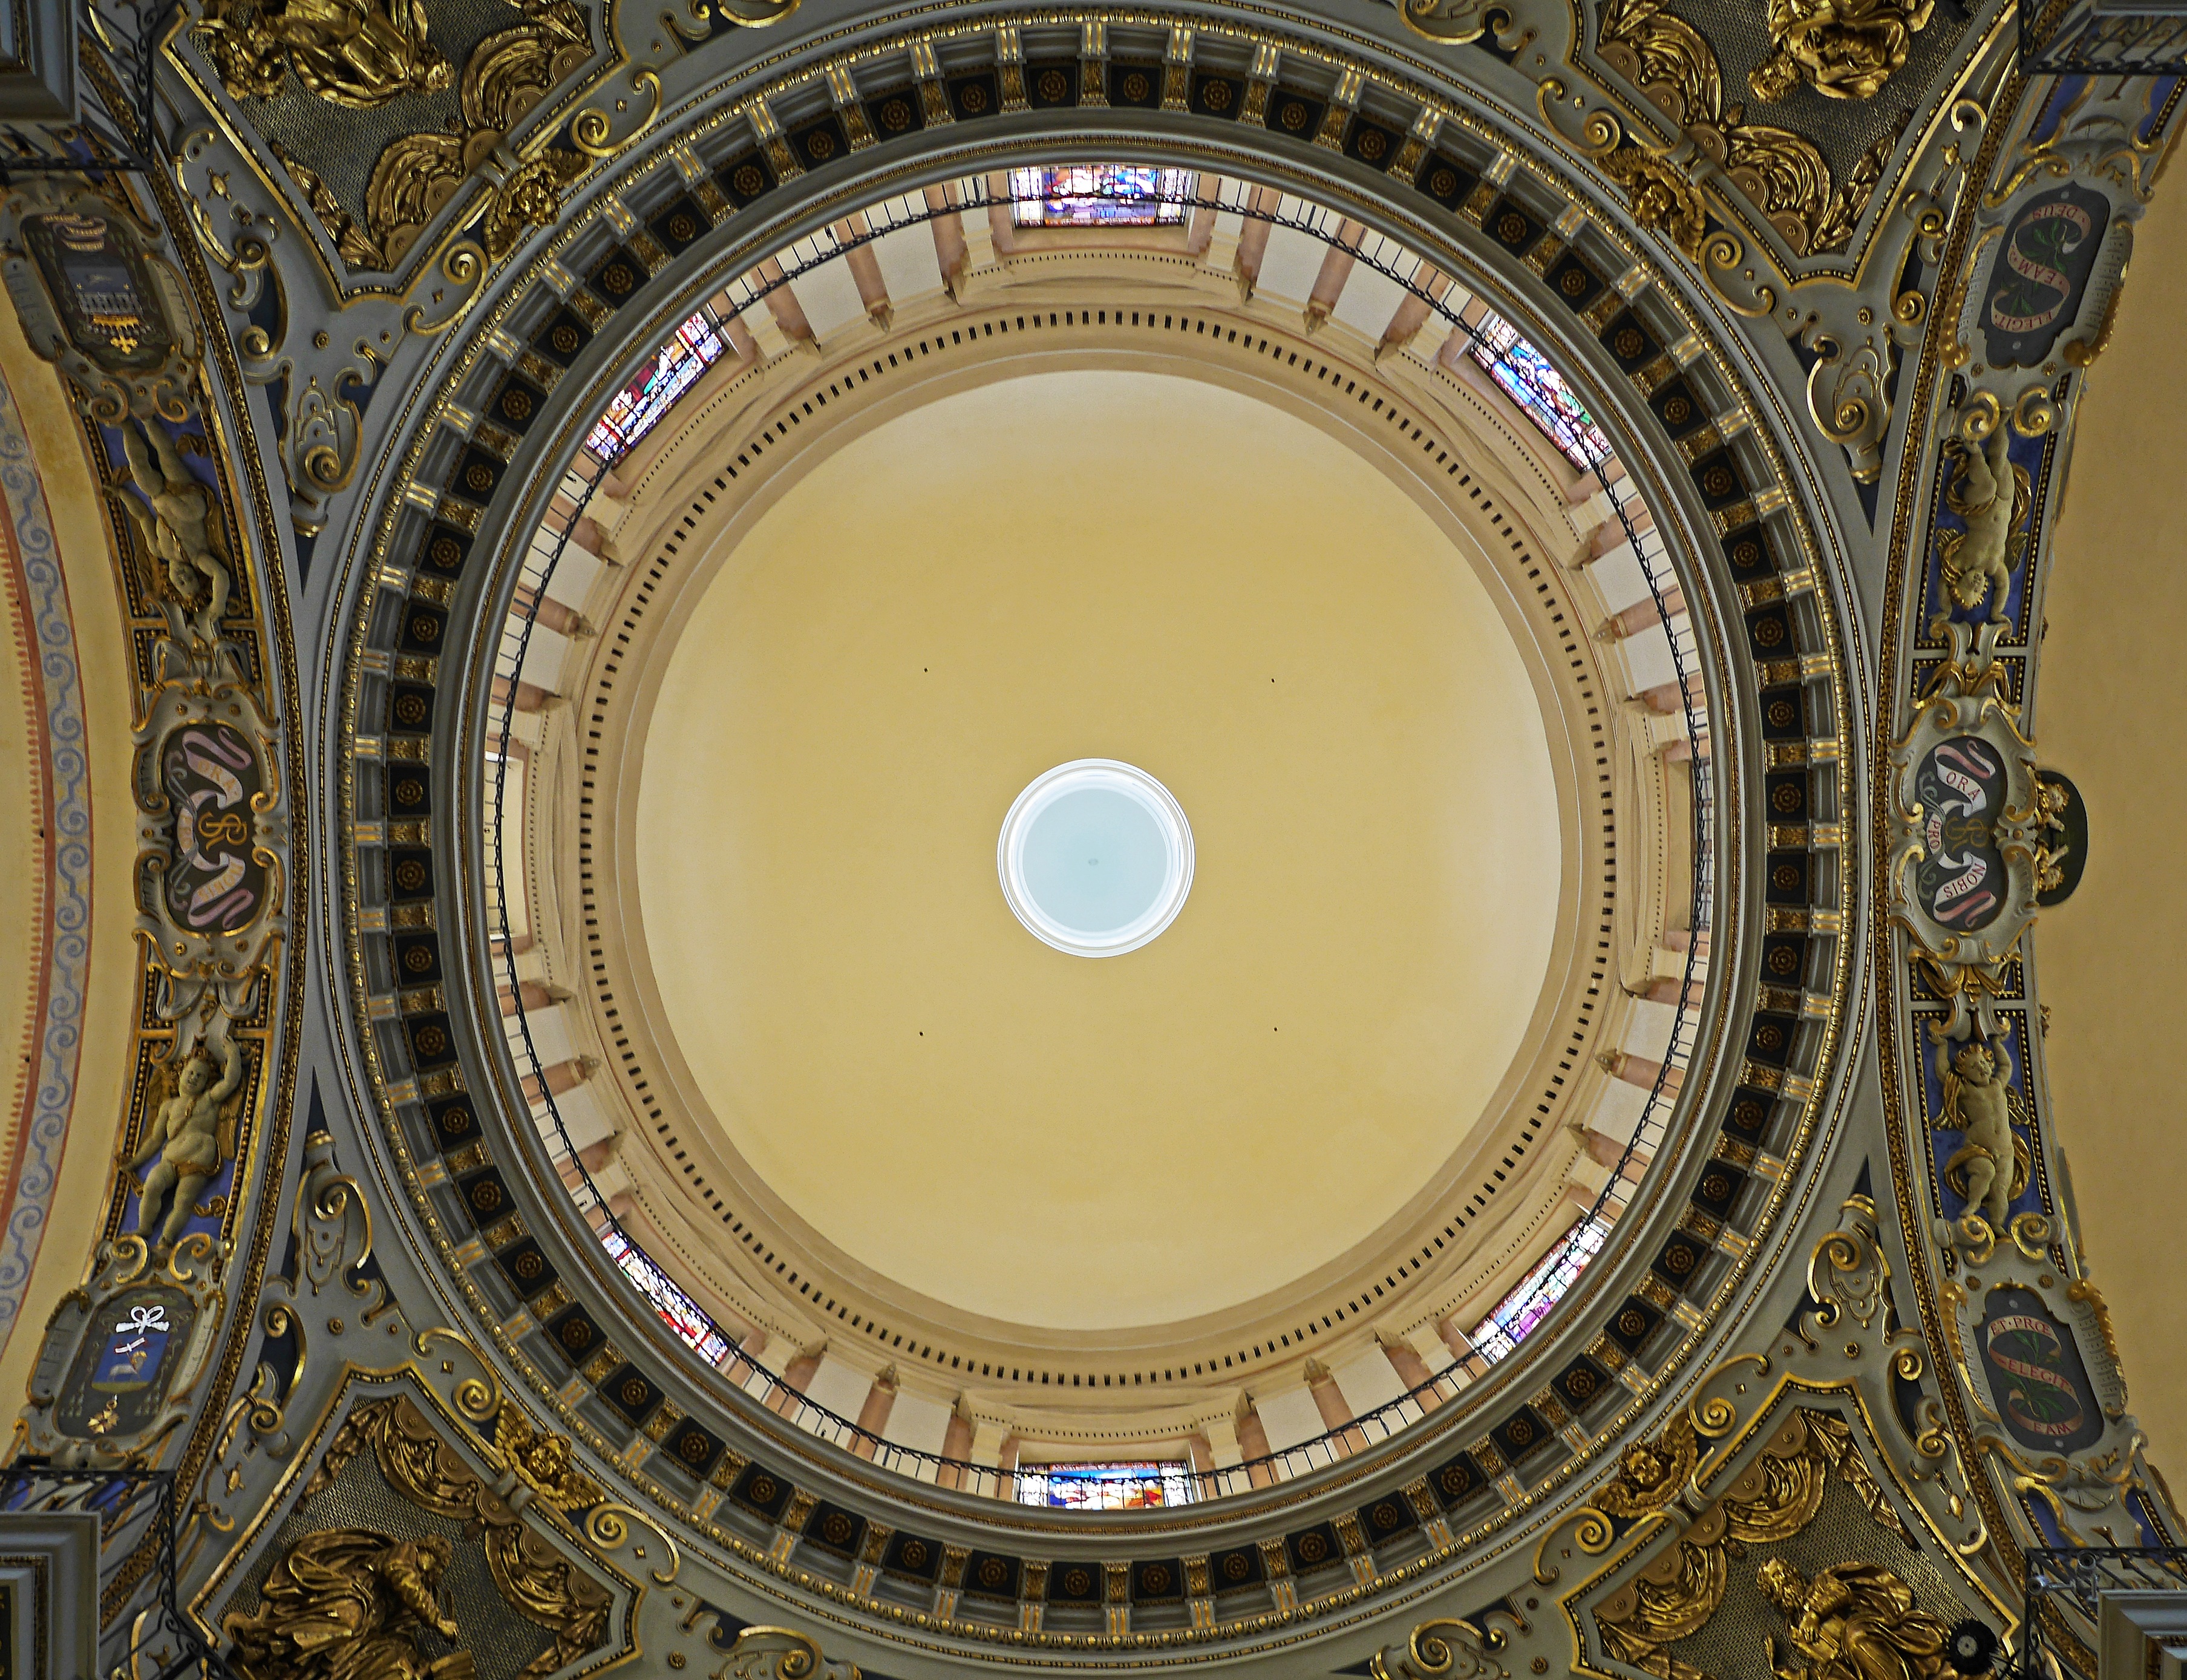
architecture, structure, building, arch, ceiling, landmark, facade, church, cathedral, attraction, circle, baptistery, places of interest, symmetry, nice, basilica, dome, historically, south of france, house of worship, church room, dome from below, italian baroque, ancient history